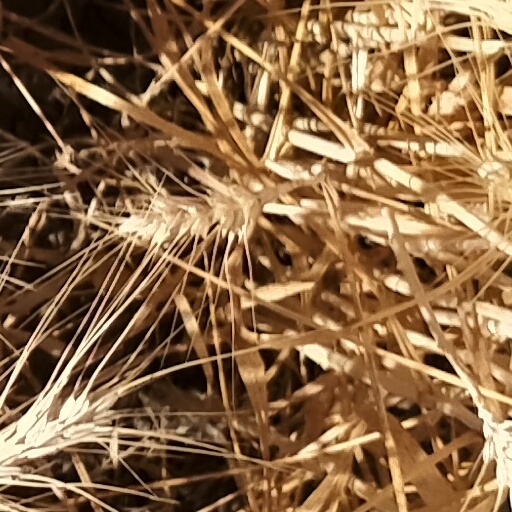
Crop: wheat